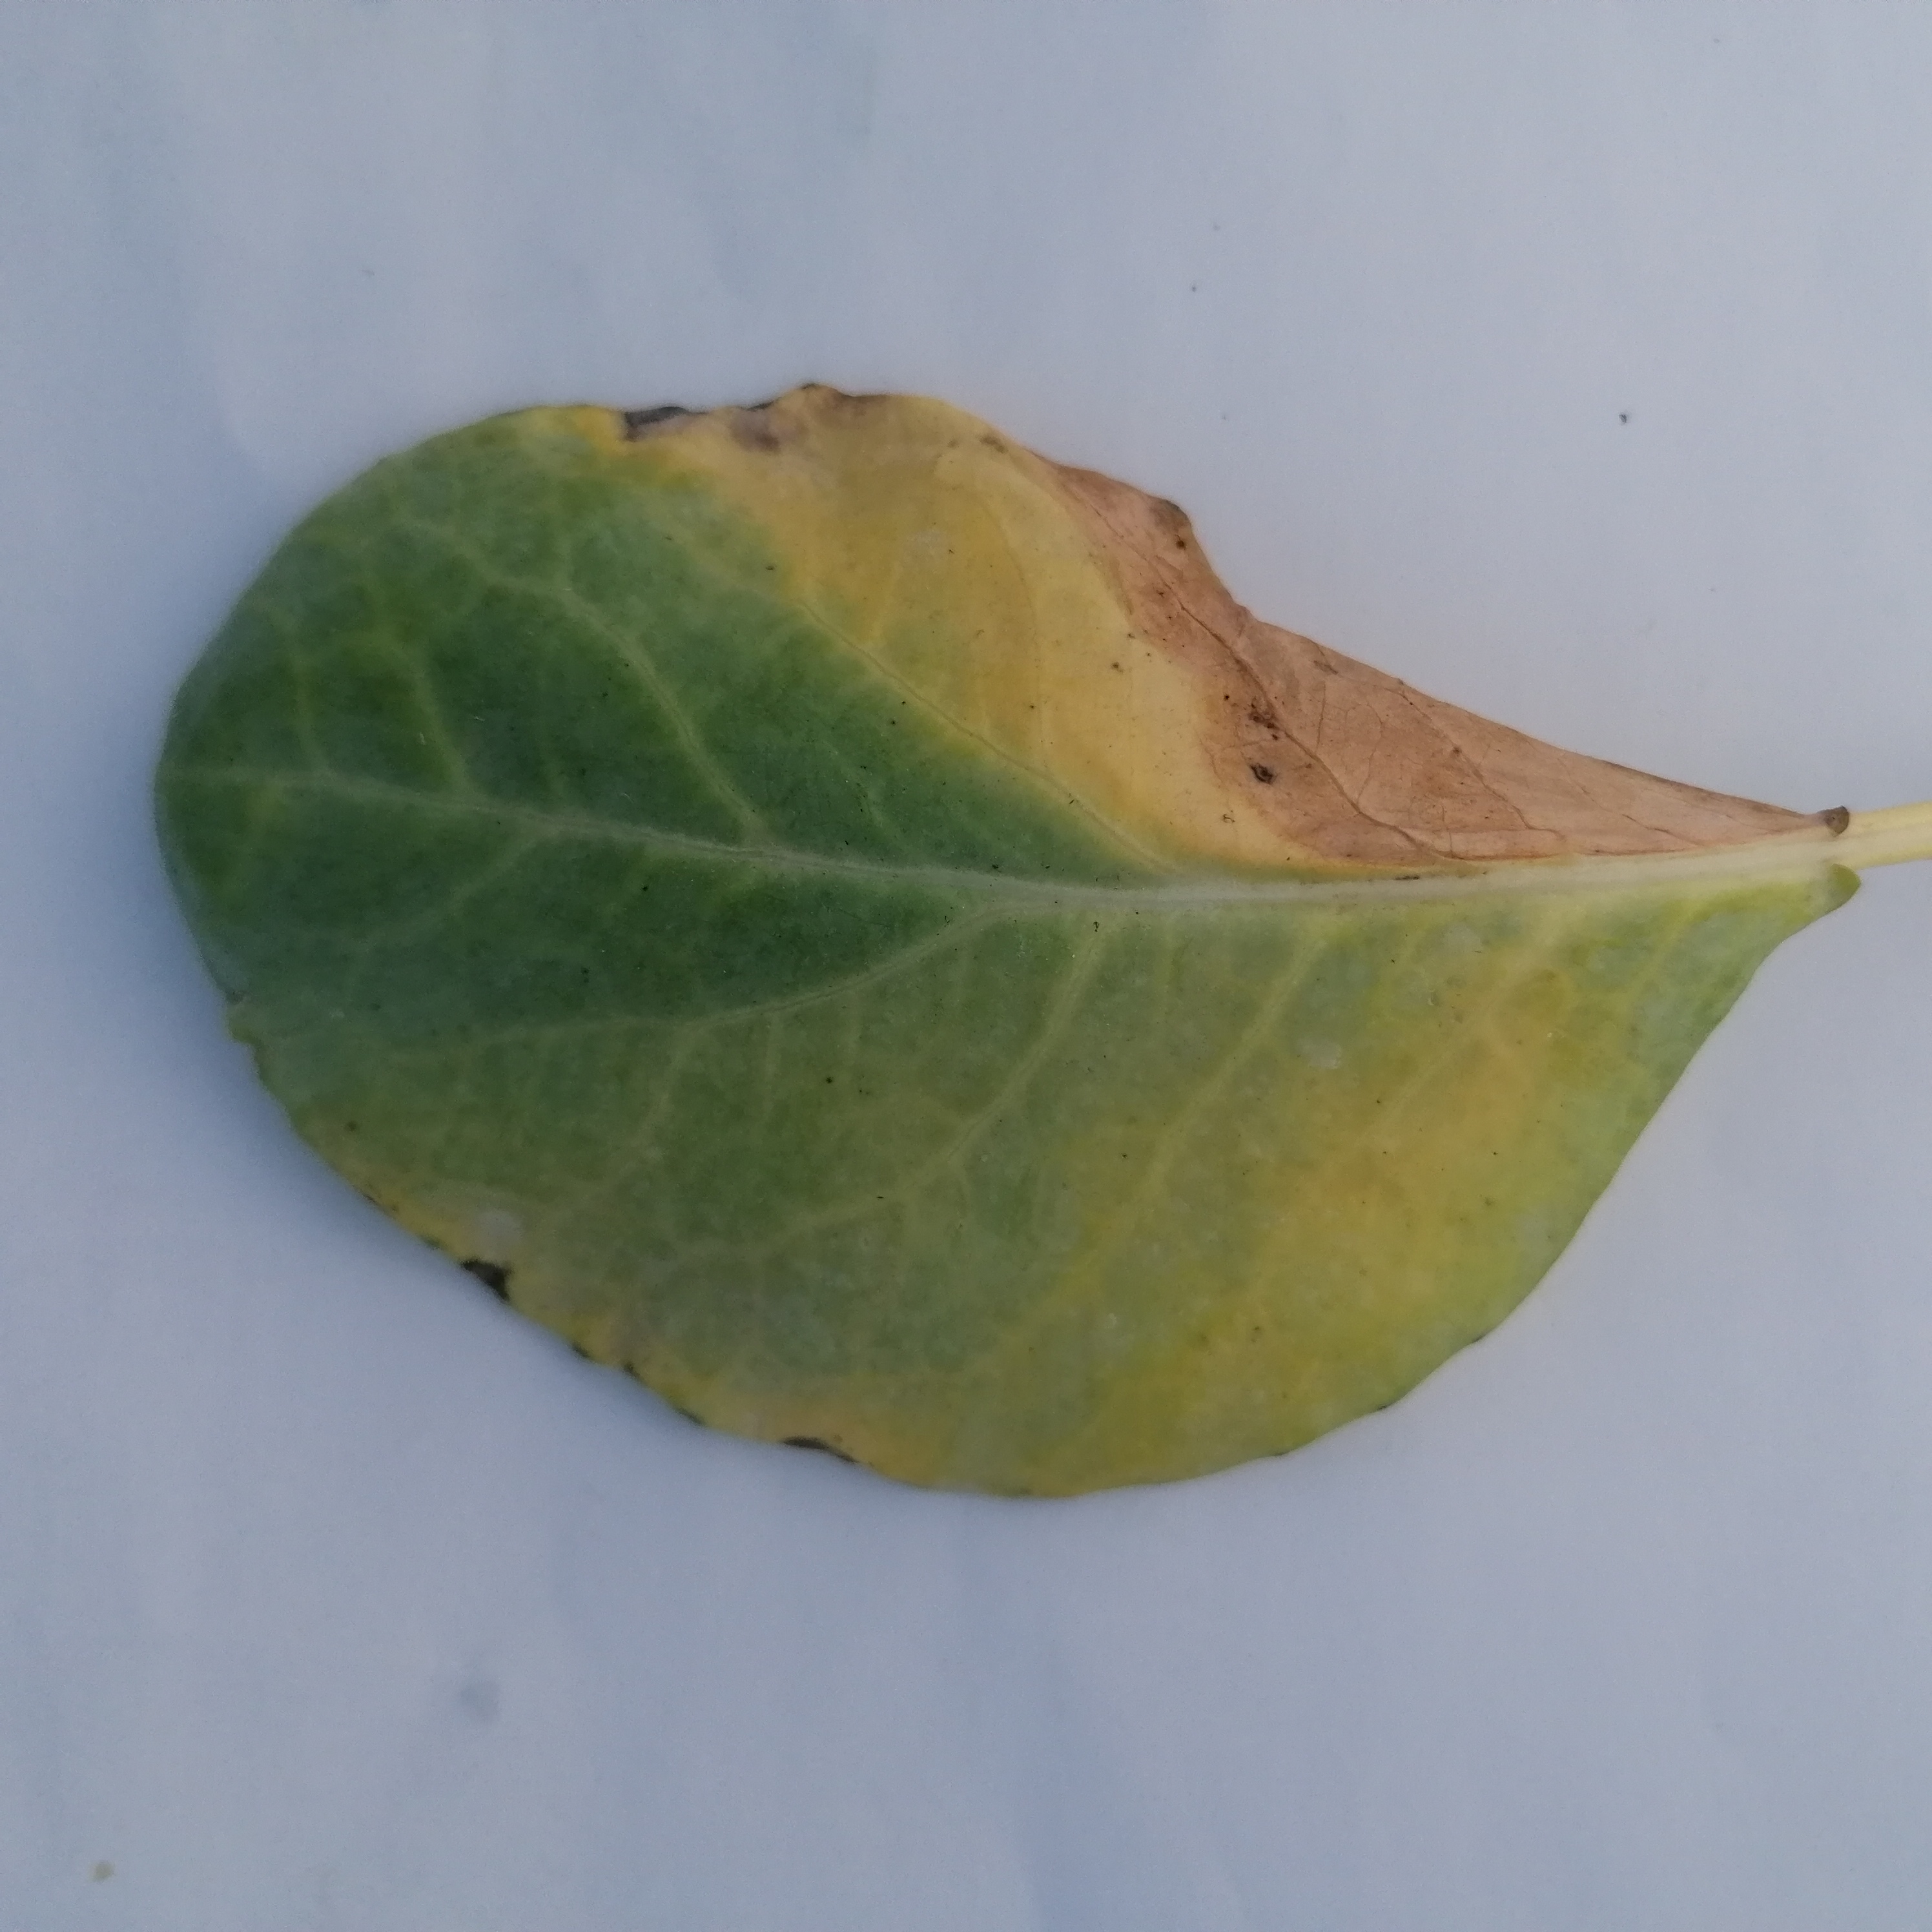
Label: Black Rot